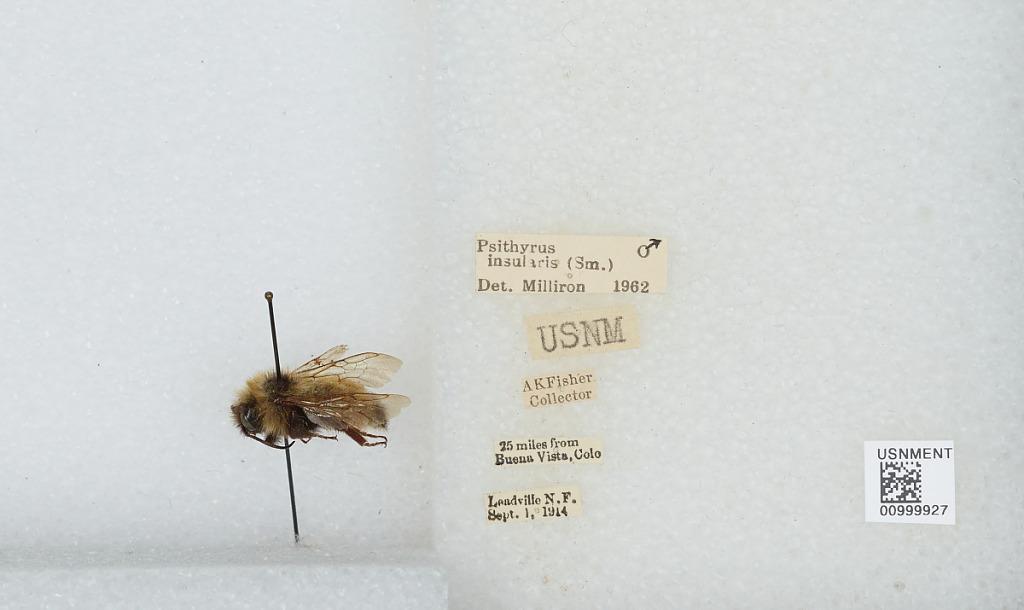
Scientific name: Bombus (Psithyrus) insularis (Smith)
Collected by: A. Fisher
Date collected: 1914-9-1
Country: United States
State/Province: Colorado
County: Chaffee
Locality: Leadville National Forest: 25 miles from Buena Vista
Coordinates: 38.8422, -106.131
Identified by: Milliron